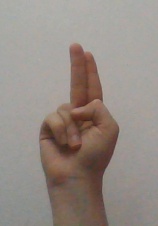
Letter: taa